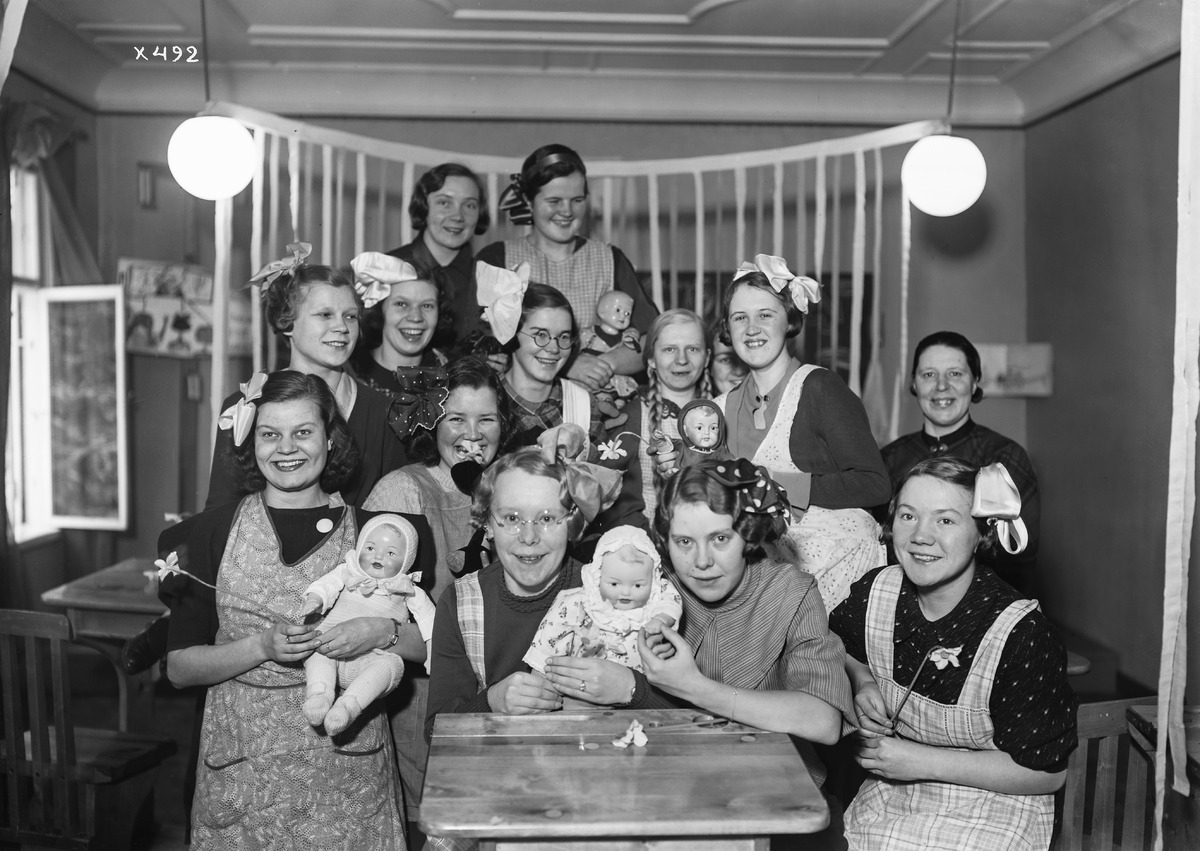
Oulun tyttölyseon abiturientit
Oulu girls' lyceum's candidates for the matriculation examination
sisällön kuvaus: Oulun tyttölyseon abiturientit 23.2.1935. content description: Oulu girls' lyceum's candidates for the matriculation examination on February 23, 1935.
Vuosi: 1935
Paikka: Suomi, Oulu, Suomi, Pohjois-Pohjanmaa, Oulu
Aiheet: Oulun tyttölyseo; ryhmäkuva; abiturientit; lyseot; tyttökoulut; lyceums; girls' schools